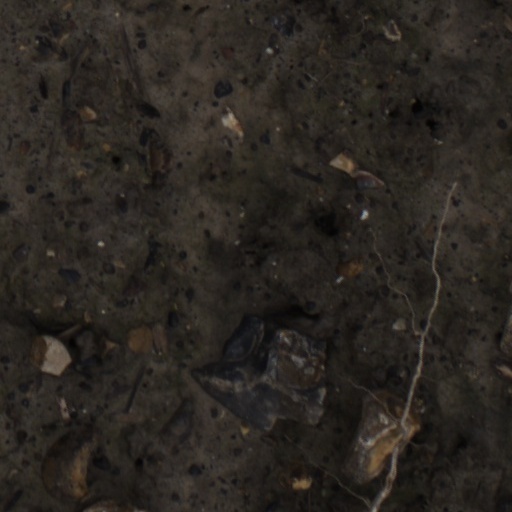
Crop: wheat